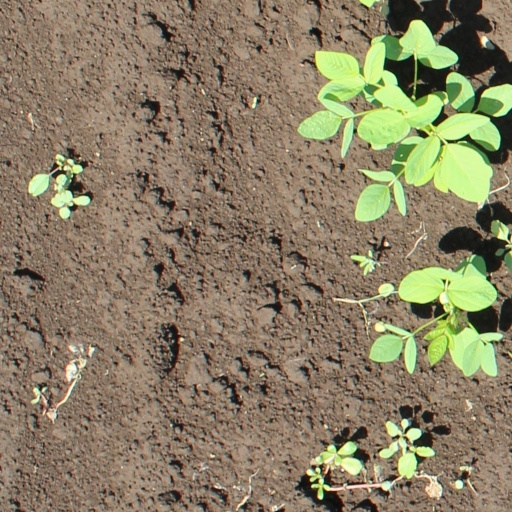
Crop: soybean